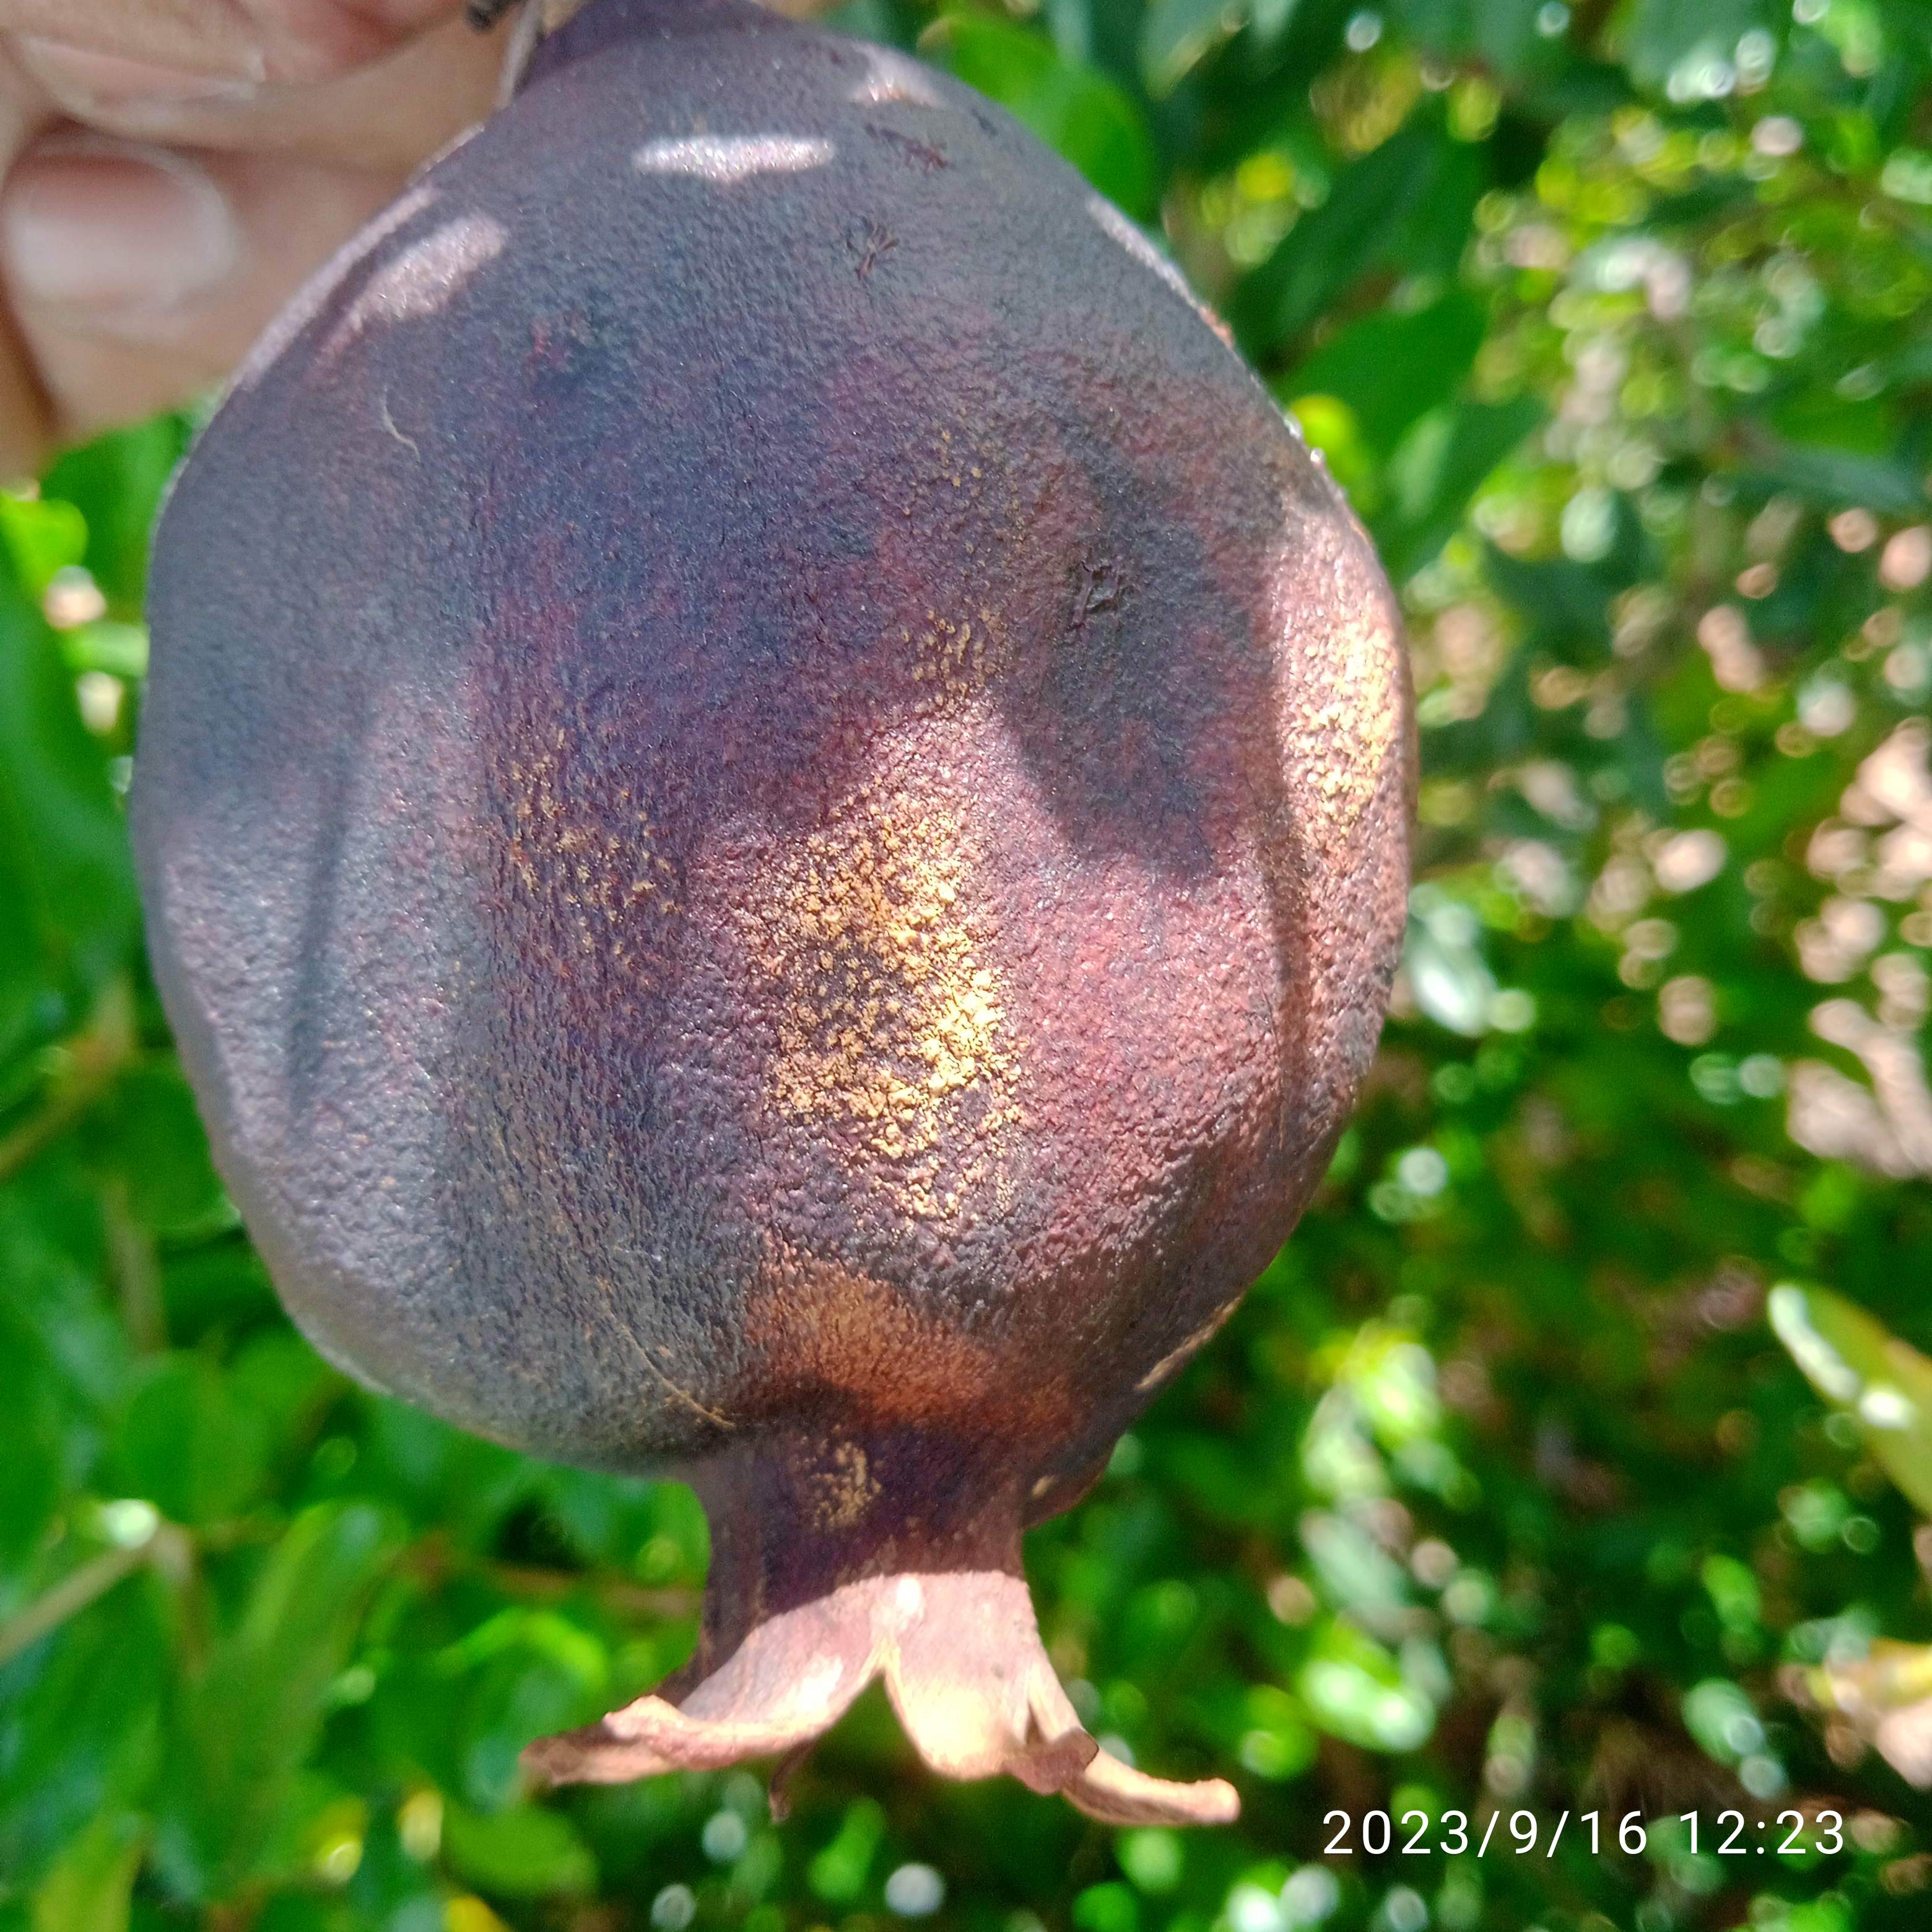
Label: Alternaria